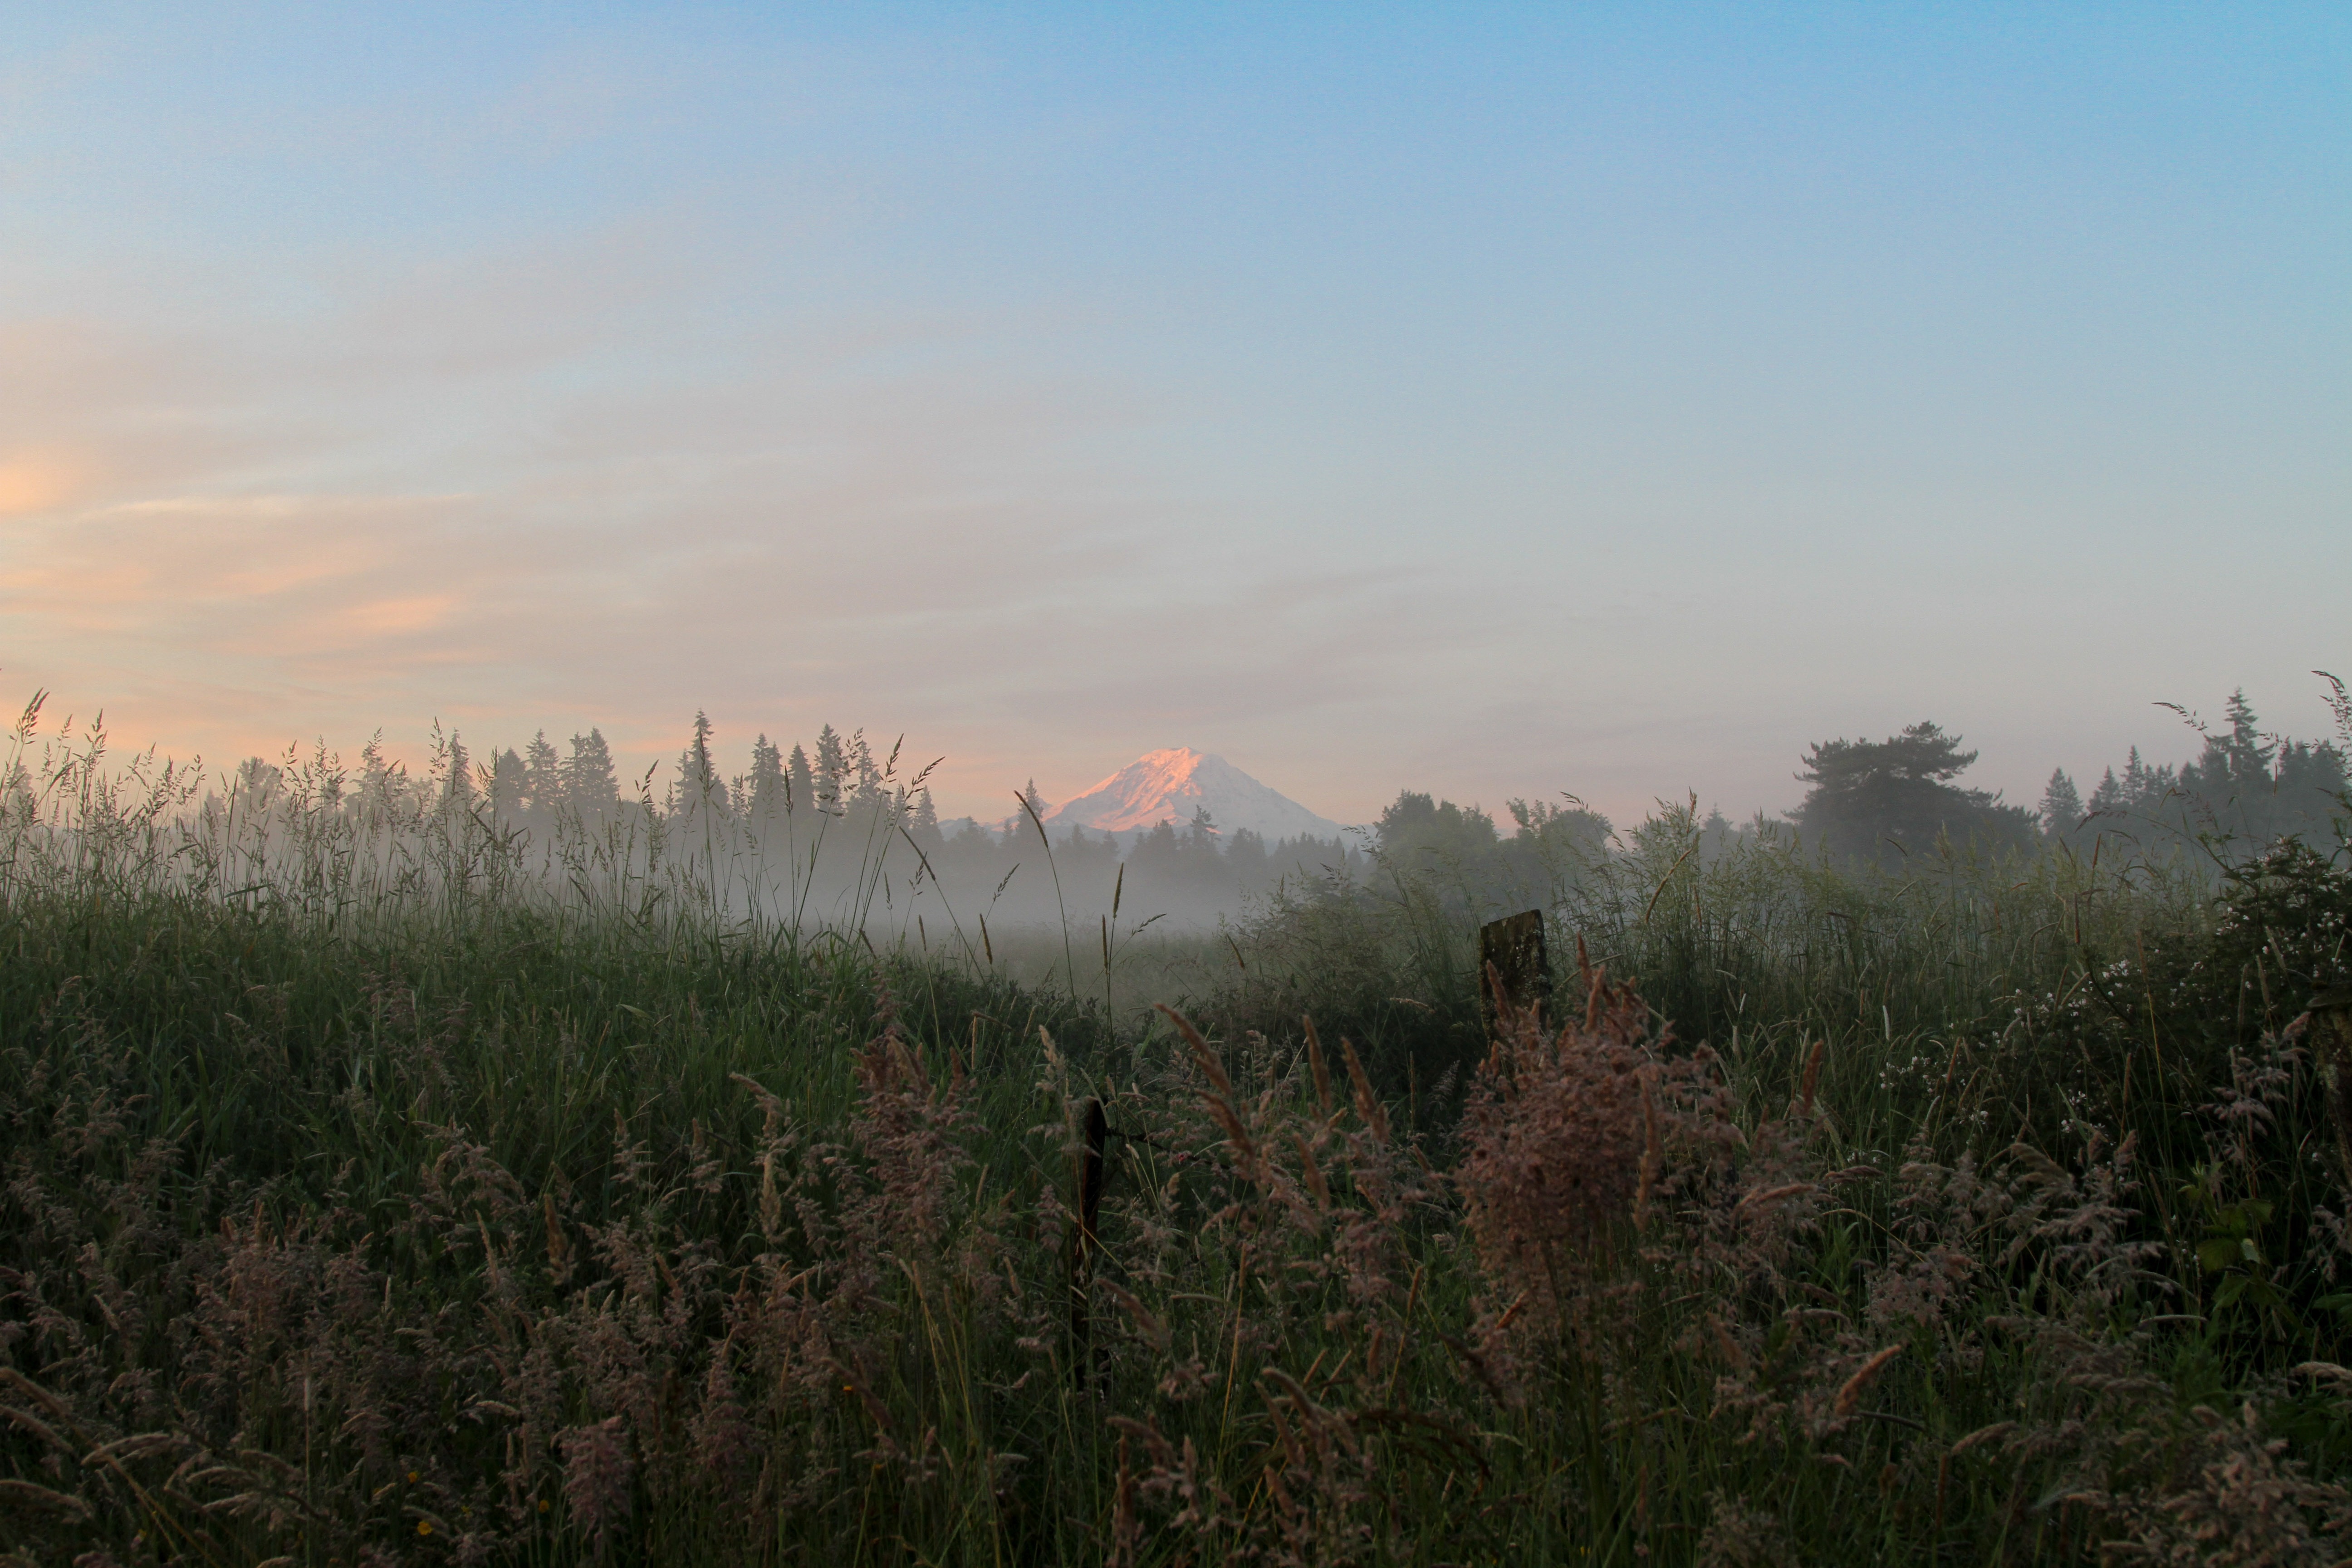
landscape, tree, nature, forest, horizon, wilderness, mountain, light, cloud, sky, fog, sunrise, sunset, mist, field, meadow, prairie, sunlight, morning, hill, dawn, valley, summer, dusk, evening, autumn, landmark, blue, ridge, plain, washington, plateau, habitat, ecosystem, rural area, mount rainier, natural environment, atmospheric phenomenon, mountainous landforms